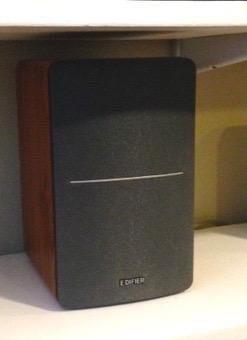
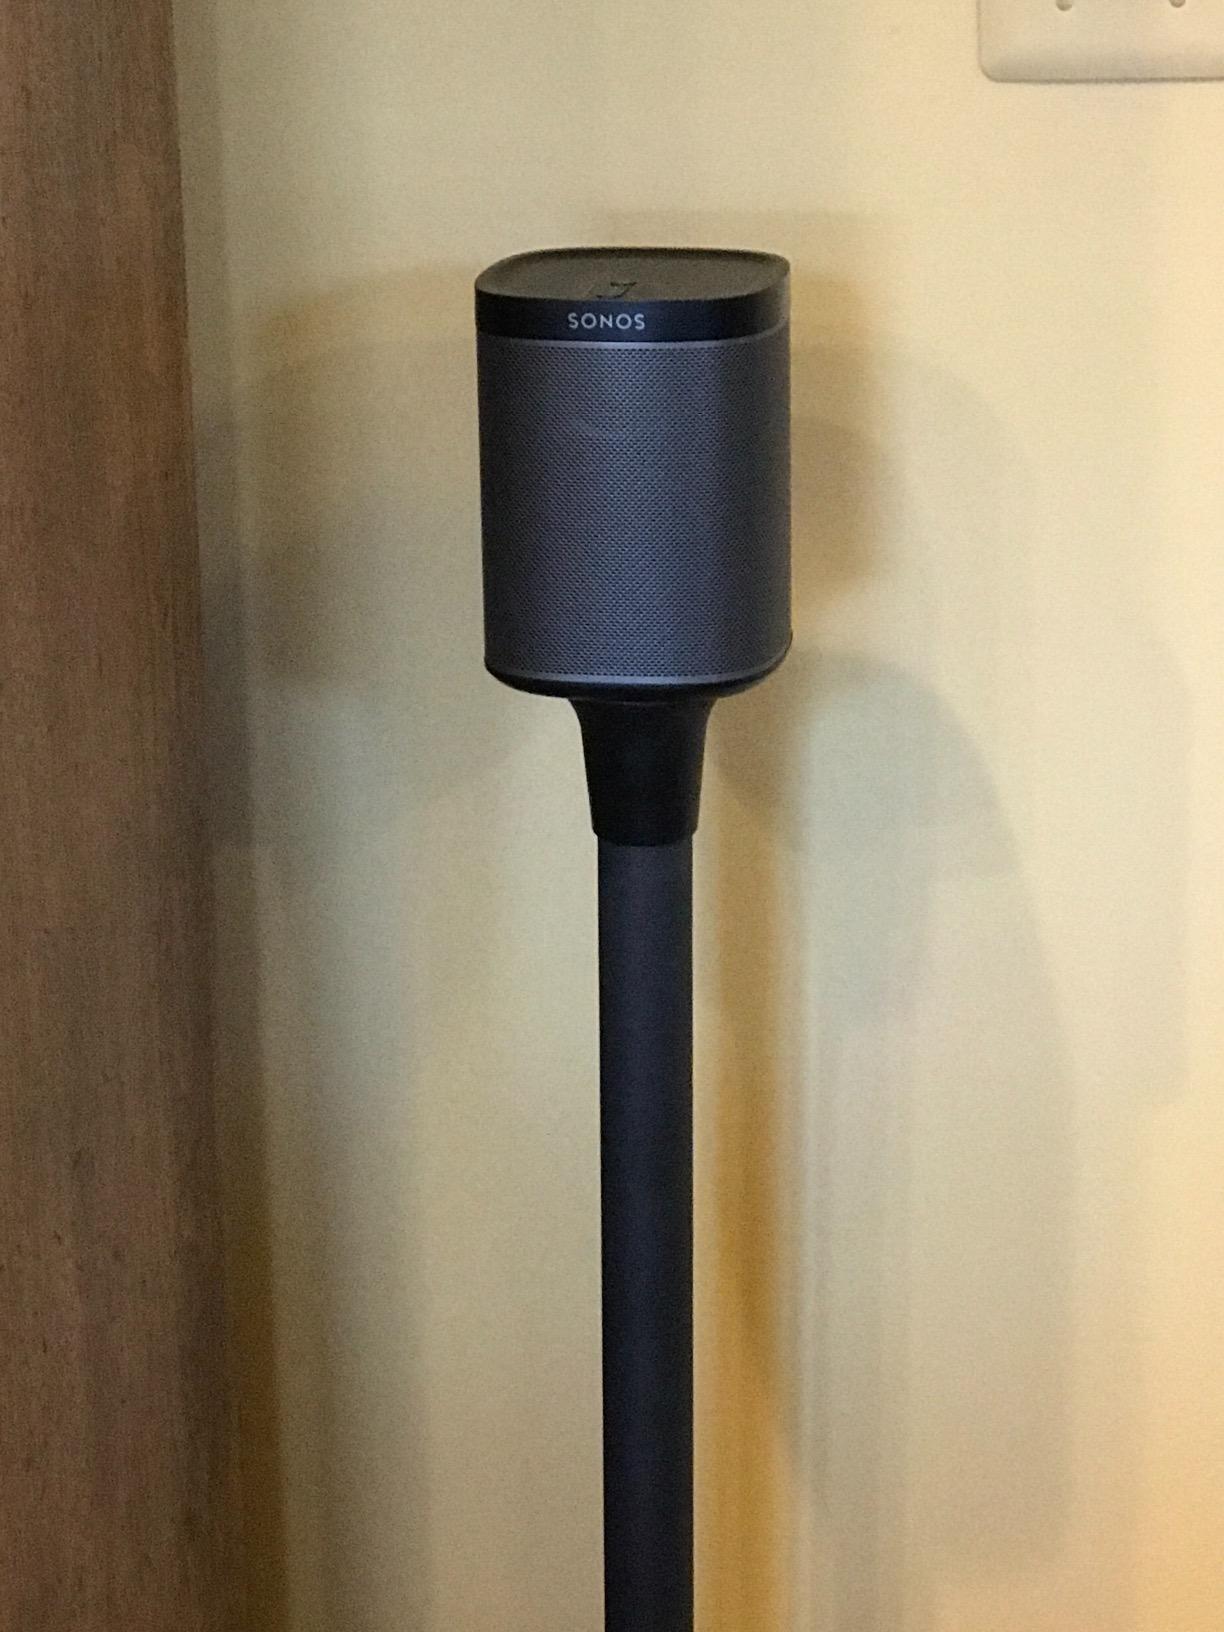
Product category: speaker
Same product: no